Afghan conflict

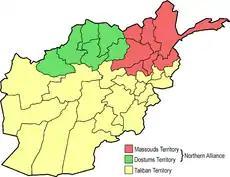
Map of the situation in Afghanistan in 1996: Ahmad Shah Massoud (red), Abdul Rashid Dostum (green) and Taliban (yellow) territories

The Taliban imposed on the parts of Afghanistan under their control their interpretation of Islam. The Physicians for Human Rights (PHR) stated: "To PHR's knowledge, no other regime in the world has methodically and violently forced half of its population into virtual house arrest, prohibiting them on pain of physical punishment." Women were required to wear the all-covering "burqa", they were banned from public life and denied access to health care and education, windows needed to be covered so that women could not be seen from the outside, and they were not allowed to laugh in a manner that could be heard by others. The Taliban, without any real court or hearing, cut people's hands or arms off when they were accused of stealing. Taliban hit-squads watched the streets, conducting arbitrary brutal public beatings.